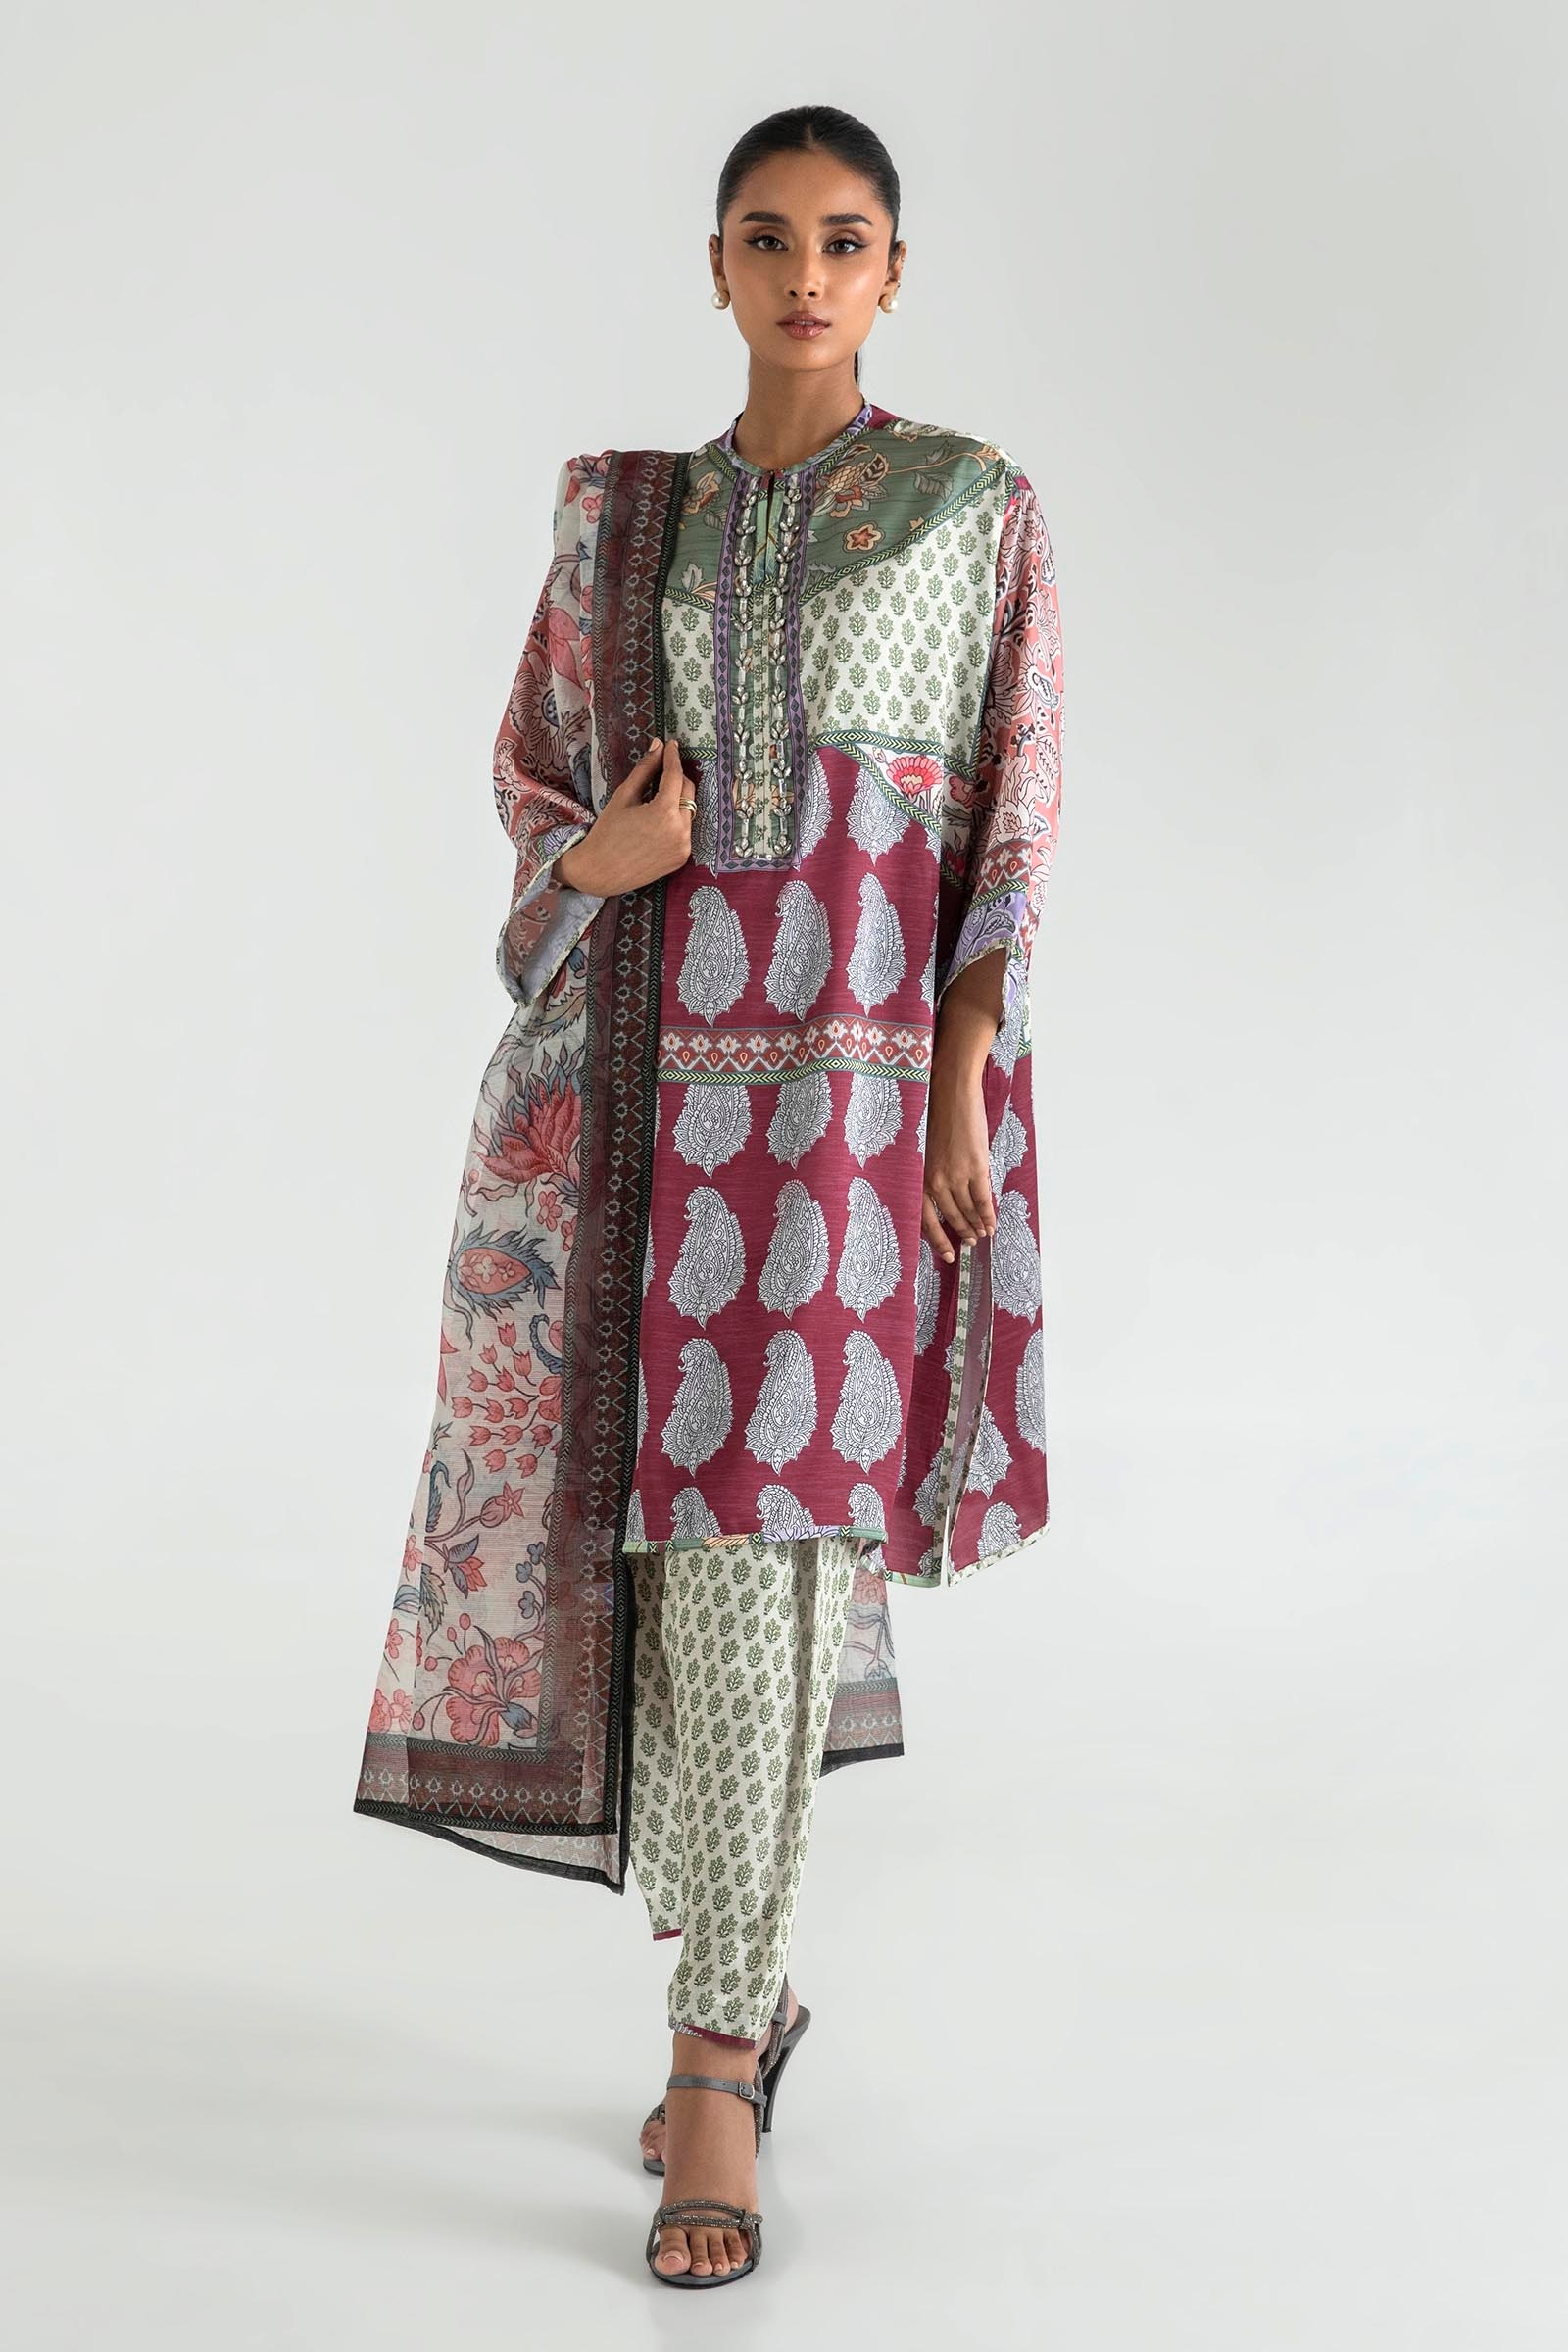
purple multi kurta set